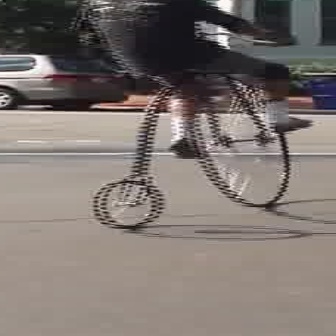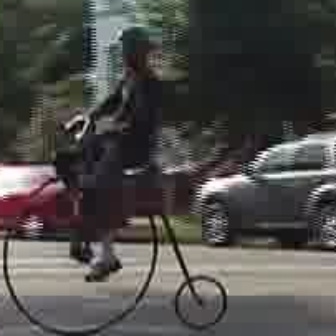
  Please identify the target specified by the bounding box [92,30,290,228] in the first image and locate it in the second image. Return the coordinates in [x_min,y_min,x_max,y_max] format.
Answer: [1,108,222,329]